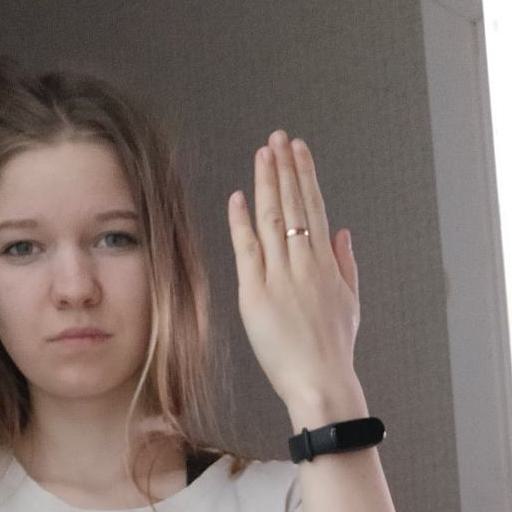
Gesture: stop_inverted